Naiyayika

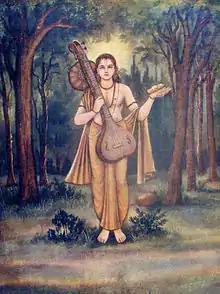
Devashree Narada described as a Logician in the text Mahabharata

During the period of 1st - 2nd century CE, the Vedic sage Vatsyayana was a prominent Naiyayika. Some scholars dated his period from 3rd century CE to 4th century CE. He wrote a commentary on the text Nyaya Sutras of Akshapada Gautama to answer the questions of "Buddhists". The name of the commentary on Nyaya Sutras written by the Naiyayika Vatsyayana is known as "Nyayabhashya". It is considered as the earliest commentary on the Nyaya Sutras of Akshapada Gautama.